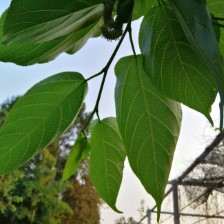
Variety: TaiwanMeacho